SMS Mainz

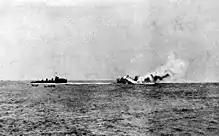
sinking on 28 August 1914

Meanwhile, on 23 August, several British commanders submitted a plan to attack the patrol line with the light cruisers and destroyers of the Harwich Force, commanded by Commodore Reginald Tyrwhitt. These ships would be supported by submarines and Vice Admiral David Beatty's battlecruisers and associated light forces. The plan was approved and set for 28 August. The British forces began to leave port on the evening of 26 August, beginning with the submarines assigned to the operation. Most of the surface forces went to sea early on the following morning; the 7th Cruiser Squadron, which had been added to provide further support to the Harwich Force, left port later in the day.